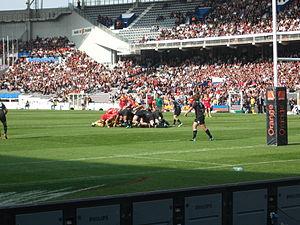
Mêlée entre Toulouse et Perpignan
Cet article retrace l'historique détaillé des confrontations entre les deux clubs français de rugby à XV de l'USA Perpignan et du Stade toulousain.
Cet article présente l'histoire du Stade toulousain.
Le Championnat de France de rugby à XV 2010-2011 ou Top 14 2010-2011 est la saison 2010-2011 du Championnat de France de rugby à XV, il oppose les quatorze meilleures équipes françaises de rugby à XV. Le championnat débute le 13 août 2010 pour s'achever par une finale fixée au 4 juin 2011 au Stade de France.